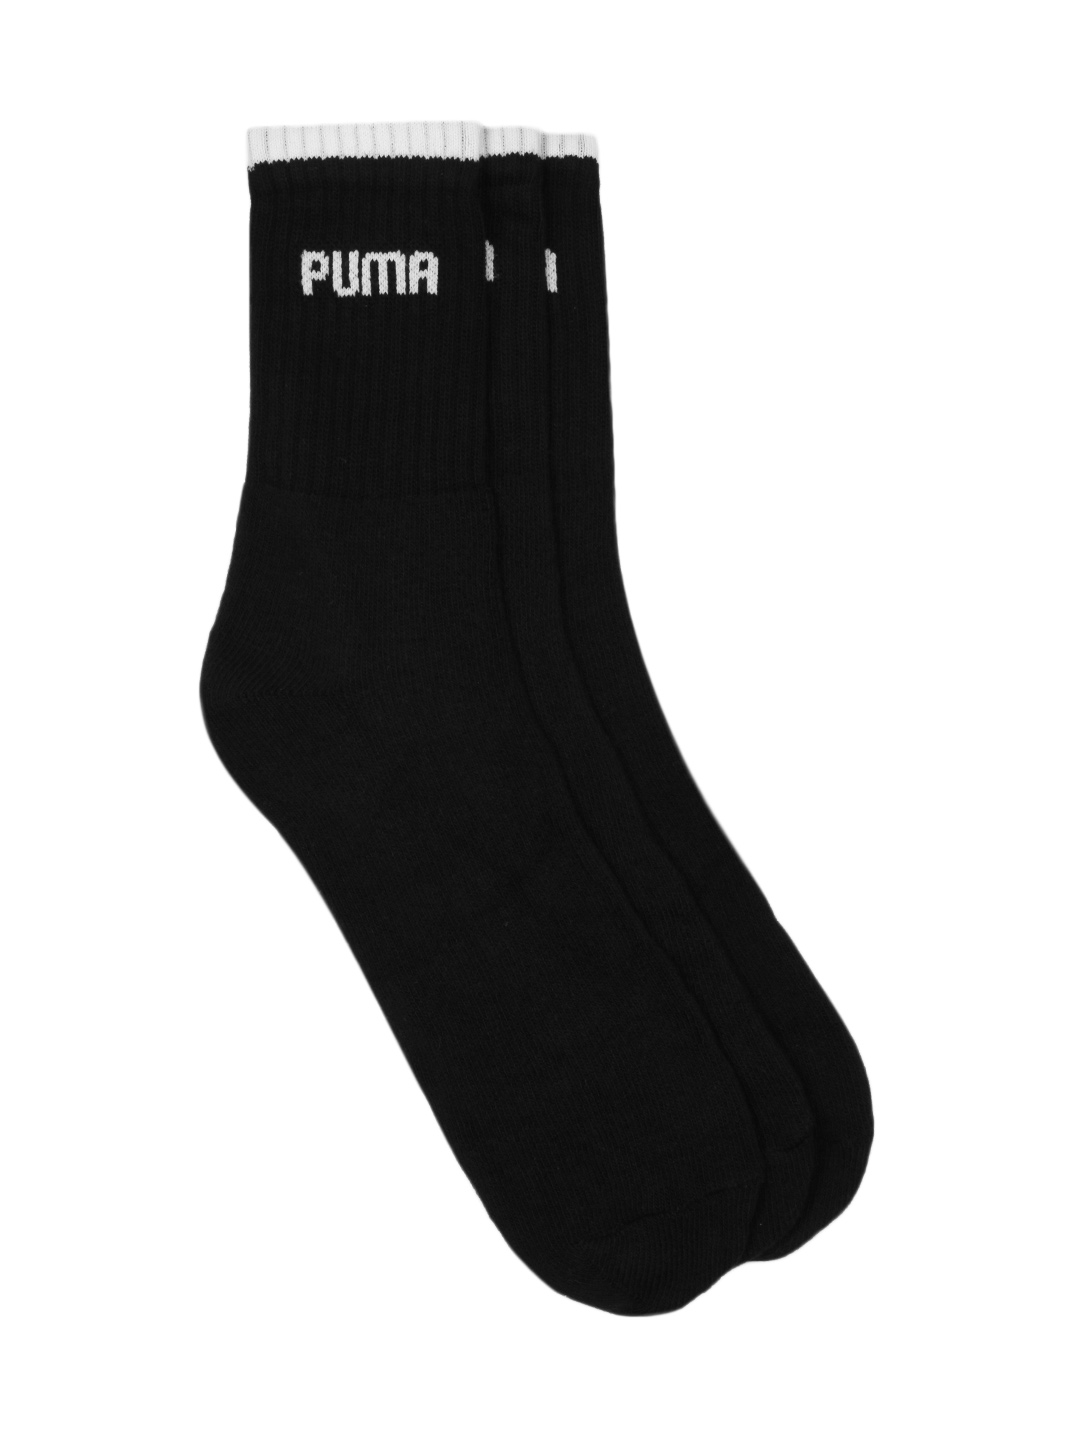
Puma Men Black Pack of 3 Socks
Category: Accessories / Socks / Socks
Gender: Men
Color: Black
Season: Summer 2012
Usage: Casual